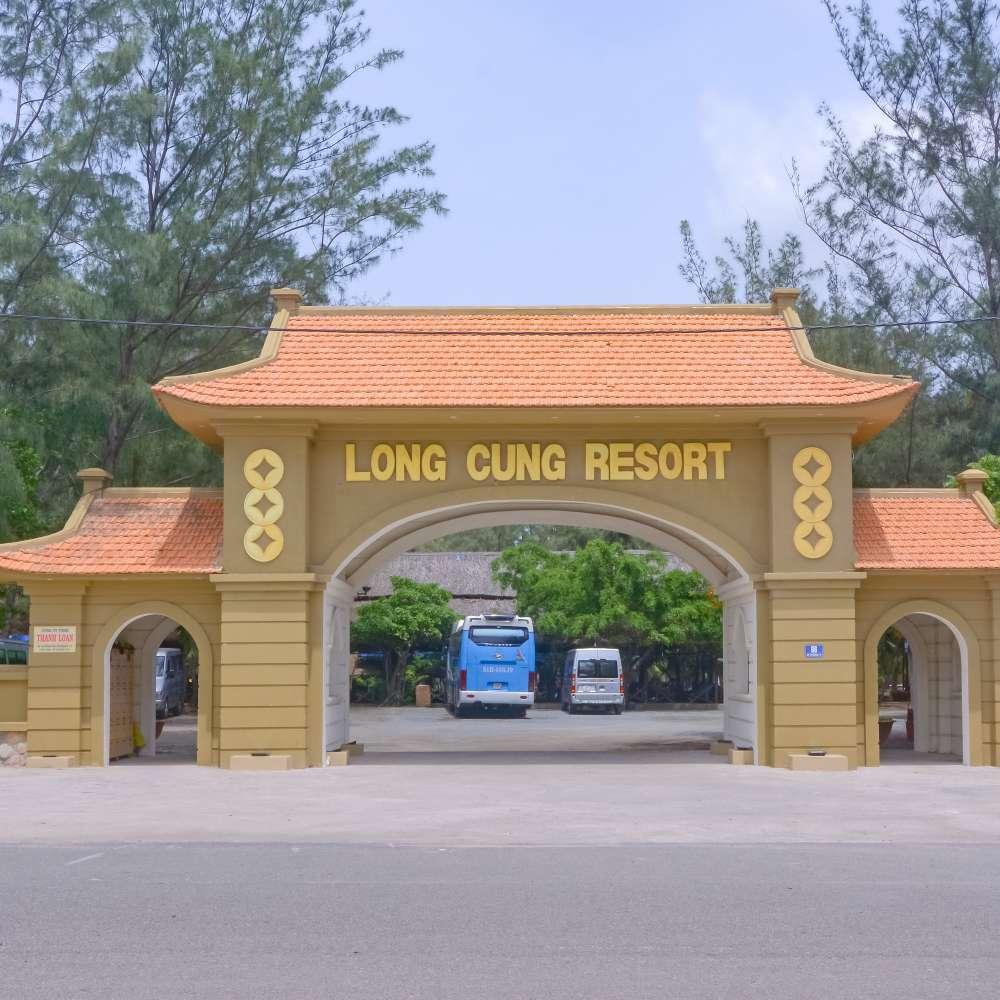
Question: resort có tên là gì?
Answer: long cung